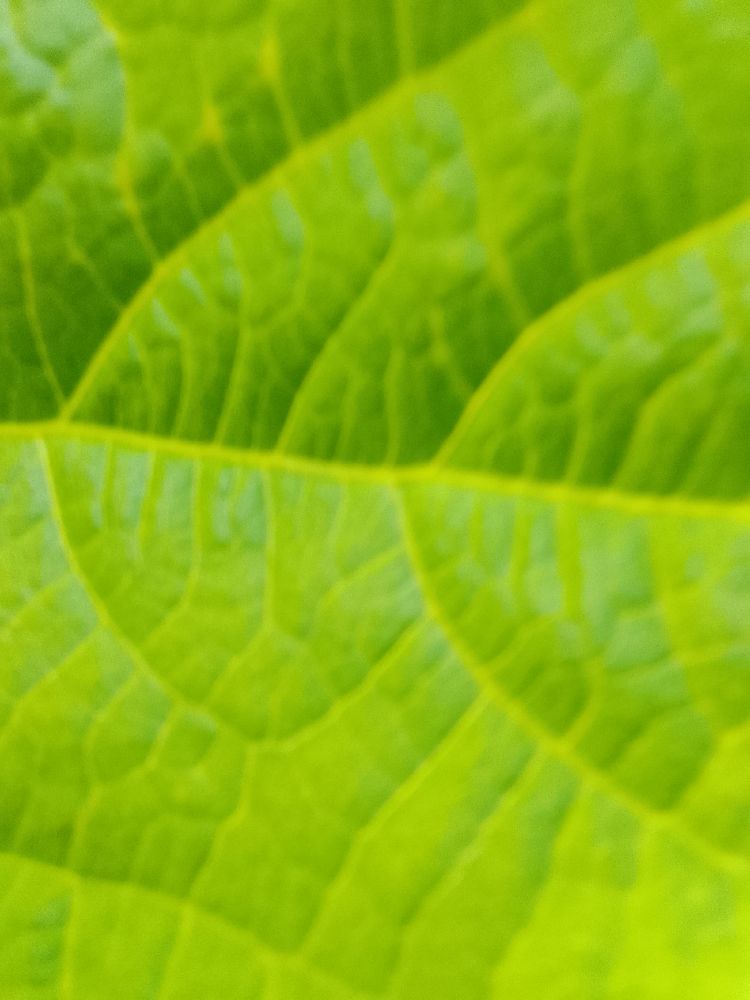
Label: healthy